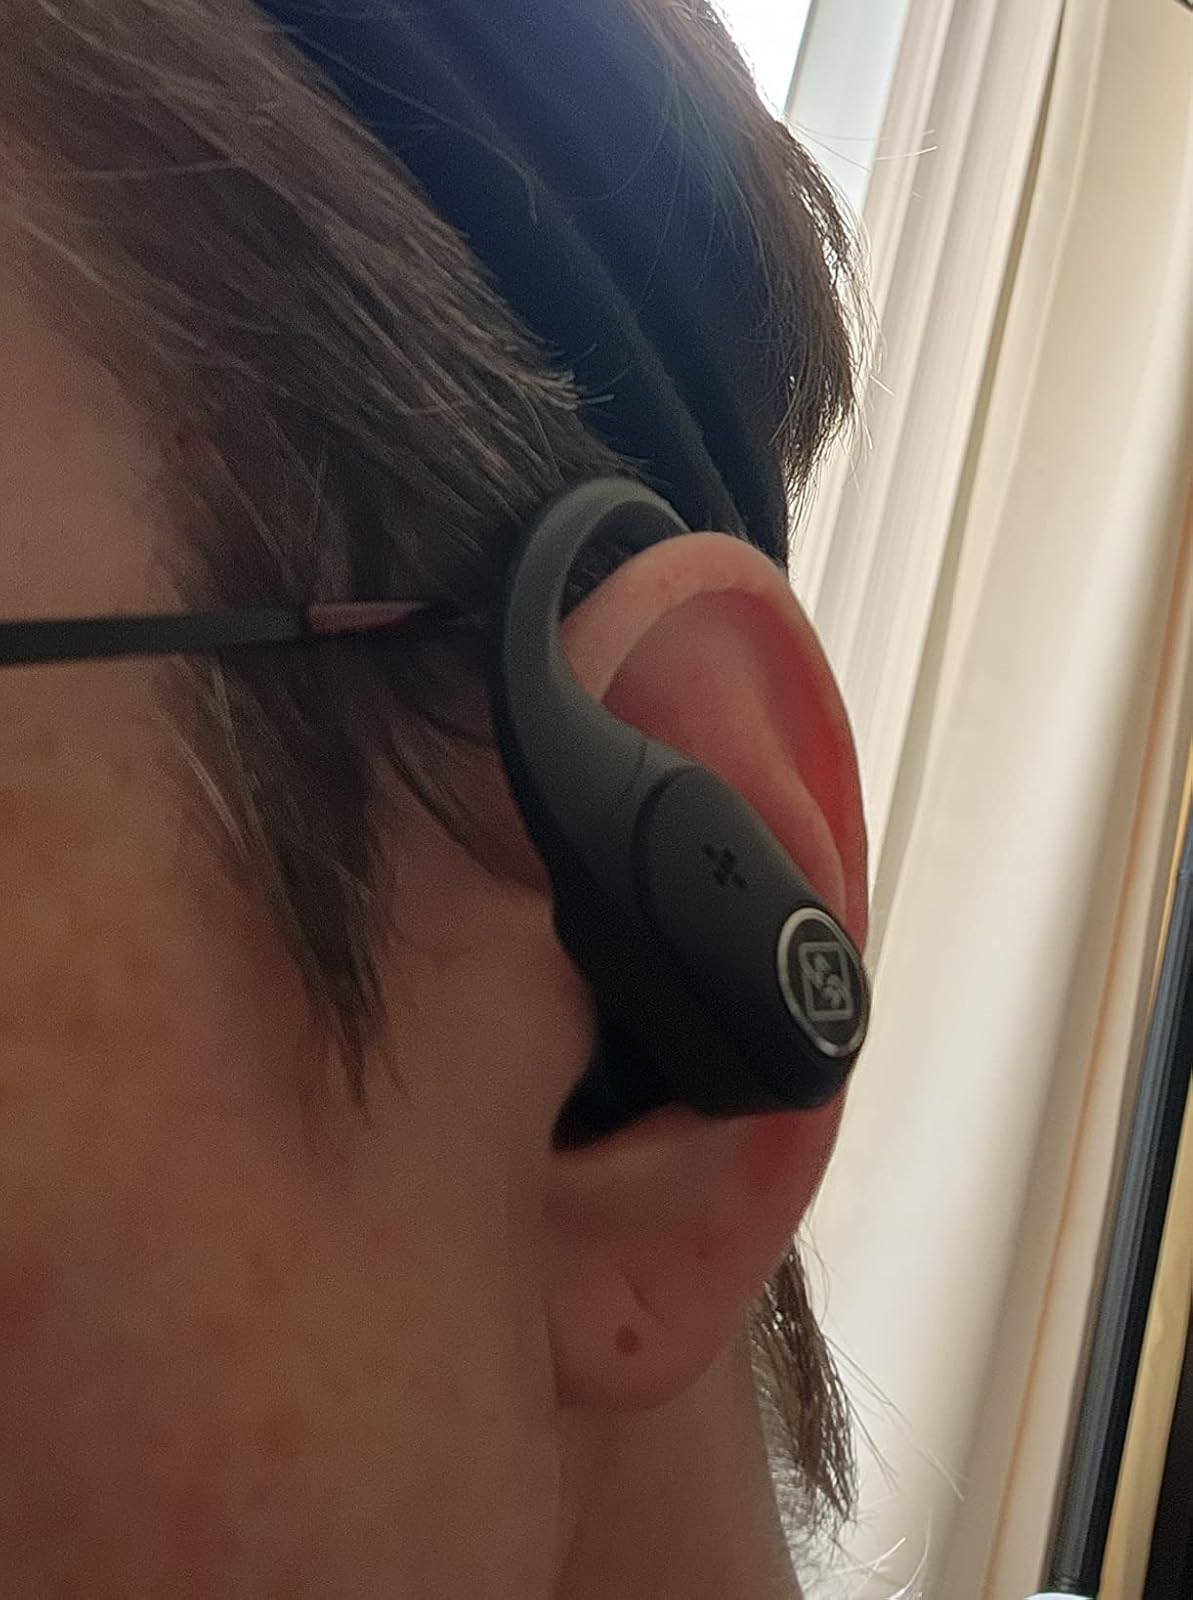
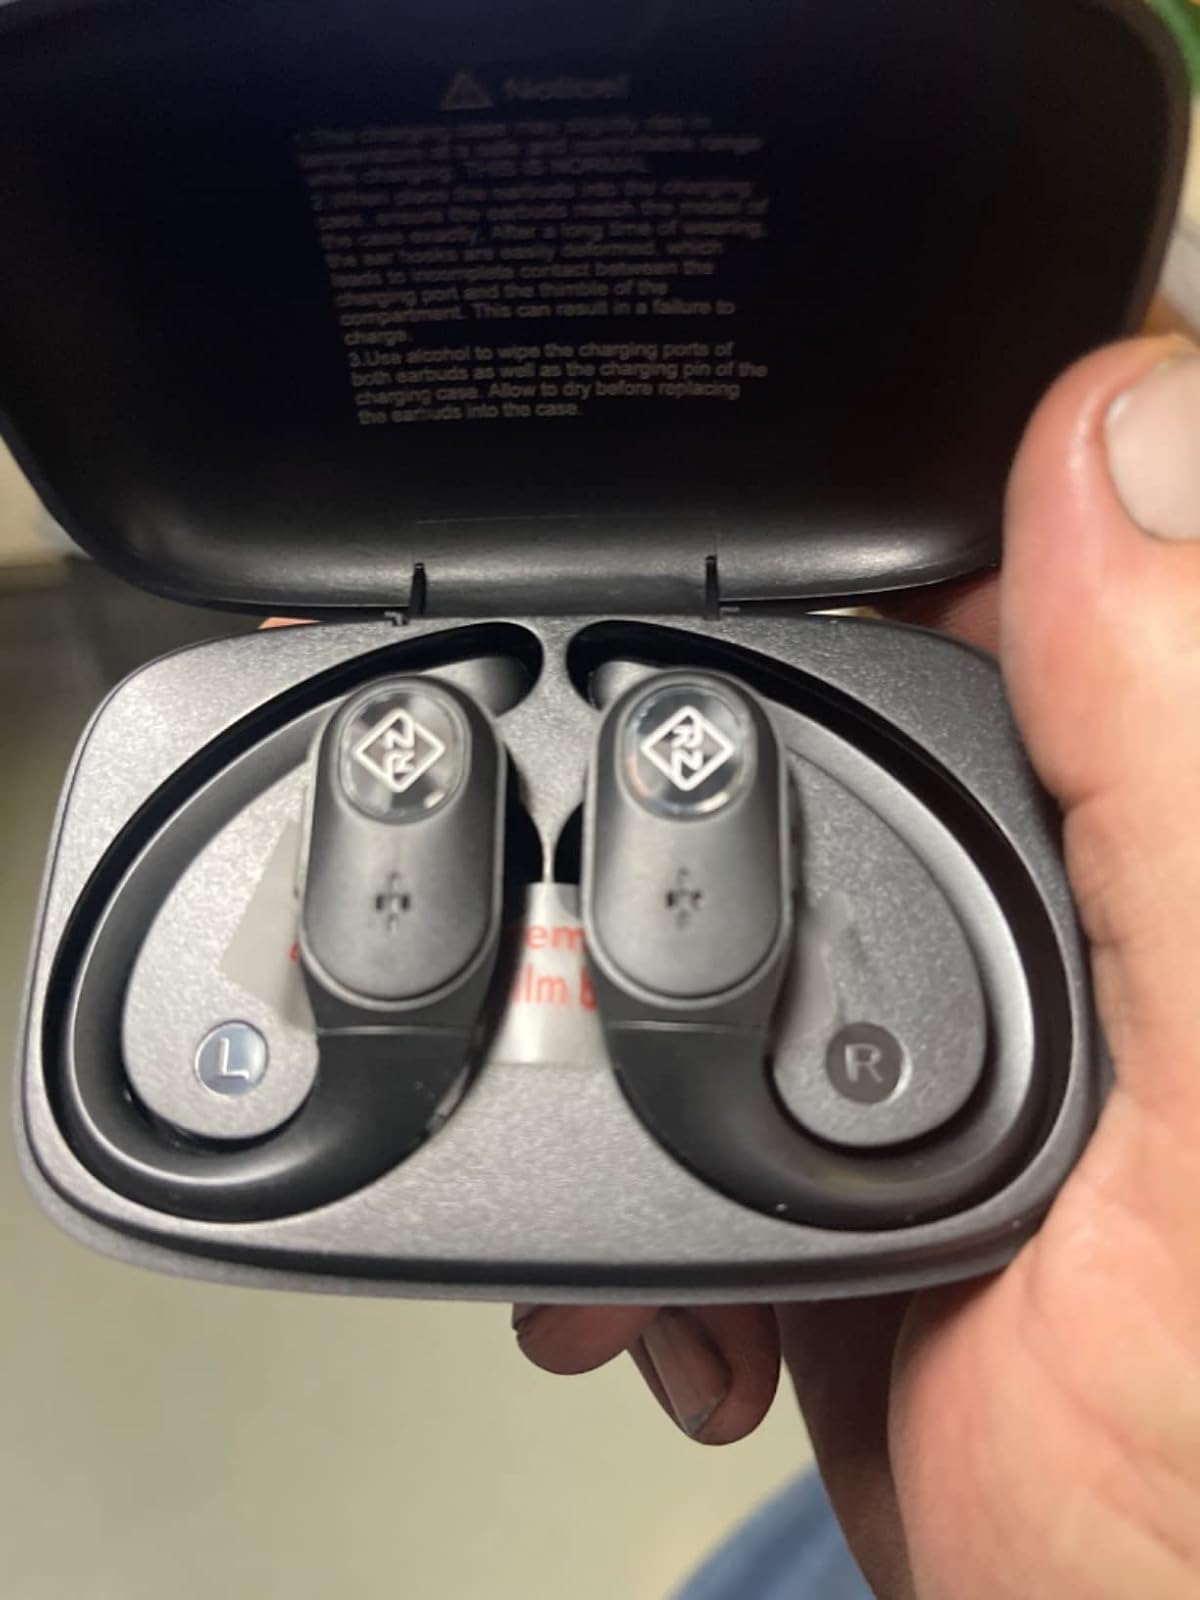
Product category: earbuds
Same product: yes